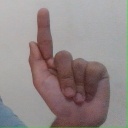
अक्षर: ळ